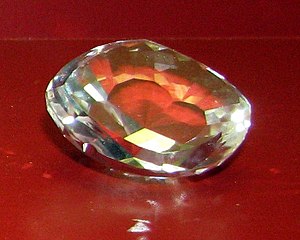
Kōh-i Nūr
Kopi af Kōh-i Nūr som den tidligere så ud.
Kōh-i Nūr, hvilket er persisk for Lysbjerget, er en diamant på 105 karat eller 21,6 g og har tidligere været den største kendte i verden. Den stammer fra en mine ved Guntur i den indiske delstat Andhra Pradesh, men som følge af krige har adskillige monarker ejet diamanten. Den blev endeligt erobret af Det britiske Ostindiske kompagni og blev en del af de britiske kronregalier, da Dronning Victoria blev kejserinde af Indien i 1877. Diamanten blev slebet om i 1852, indtil da havde den en vægt på 186 karat.